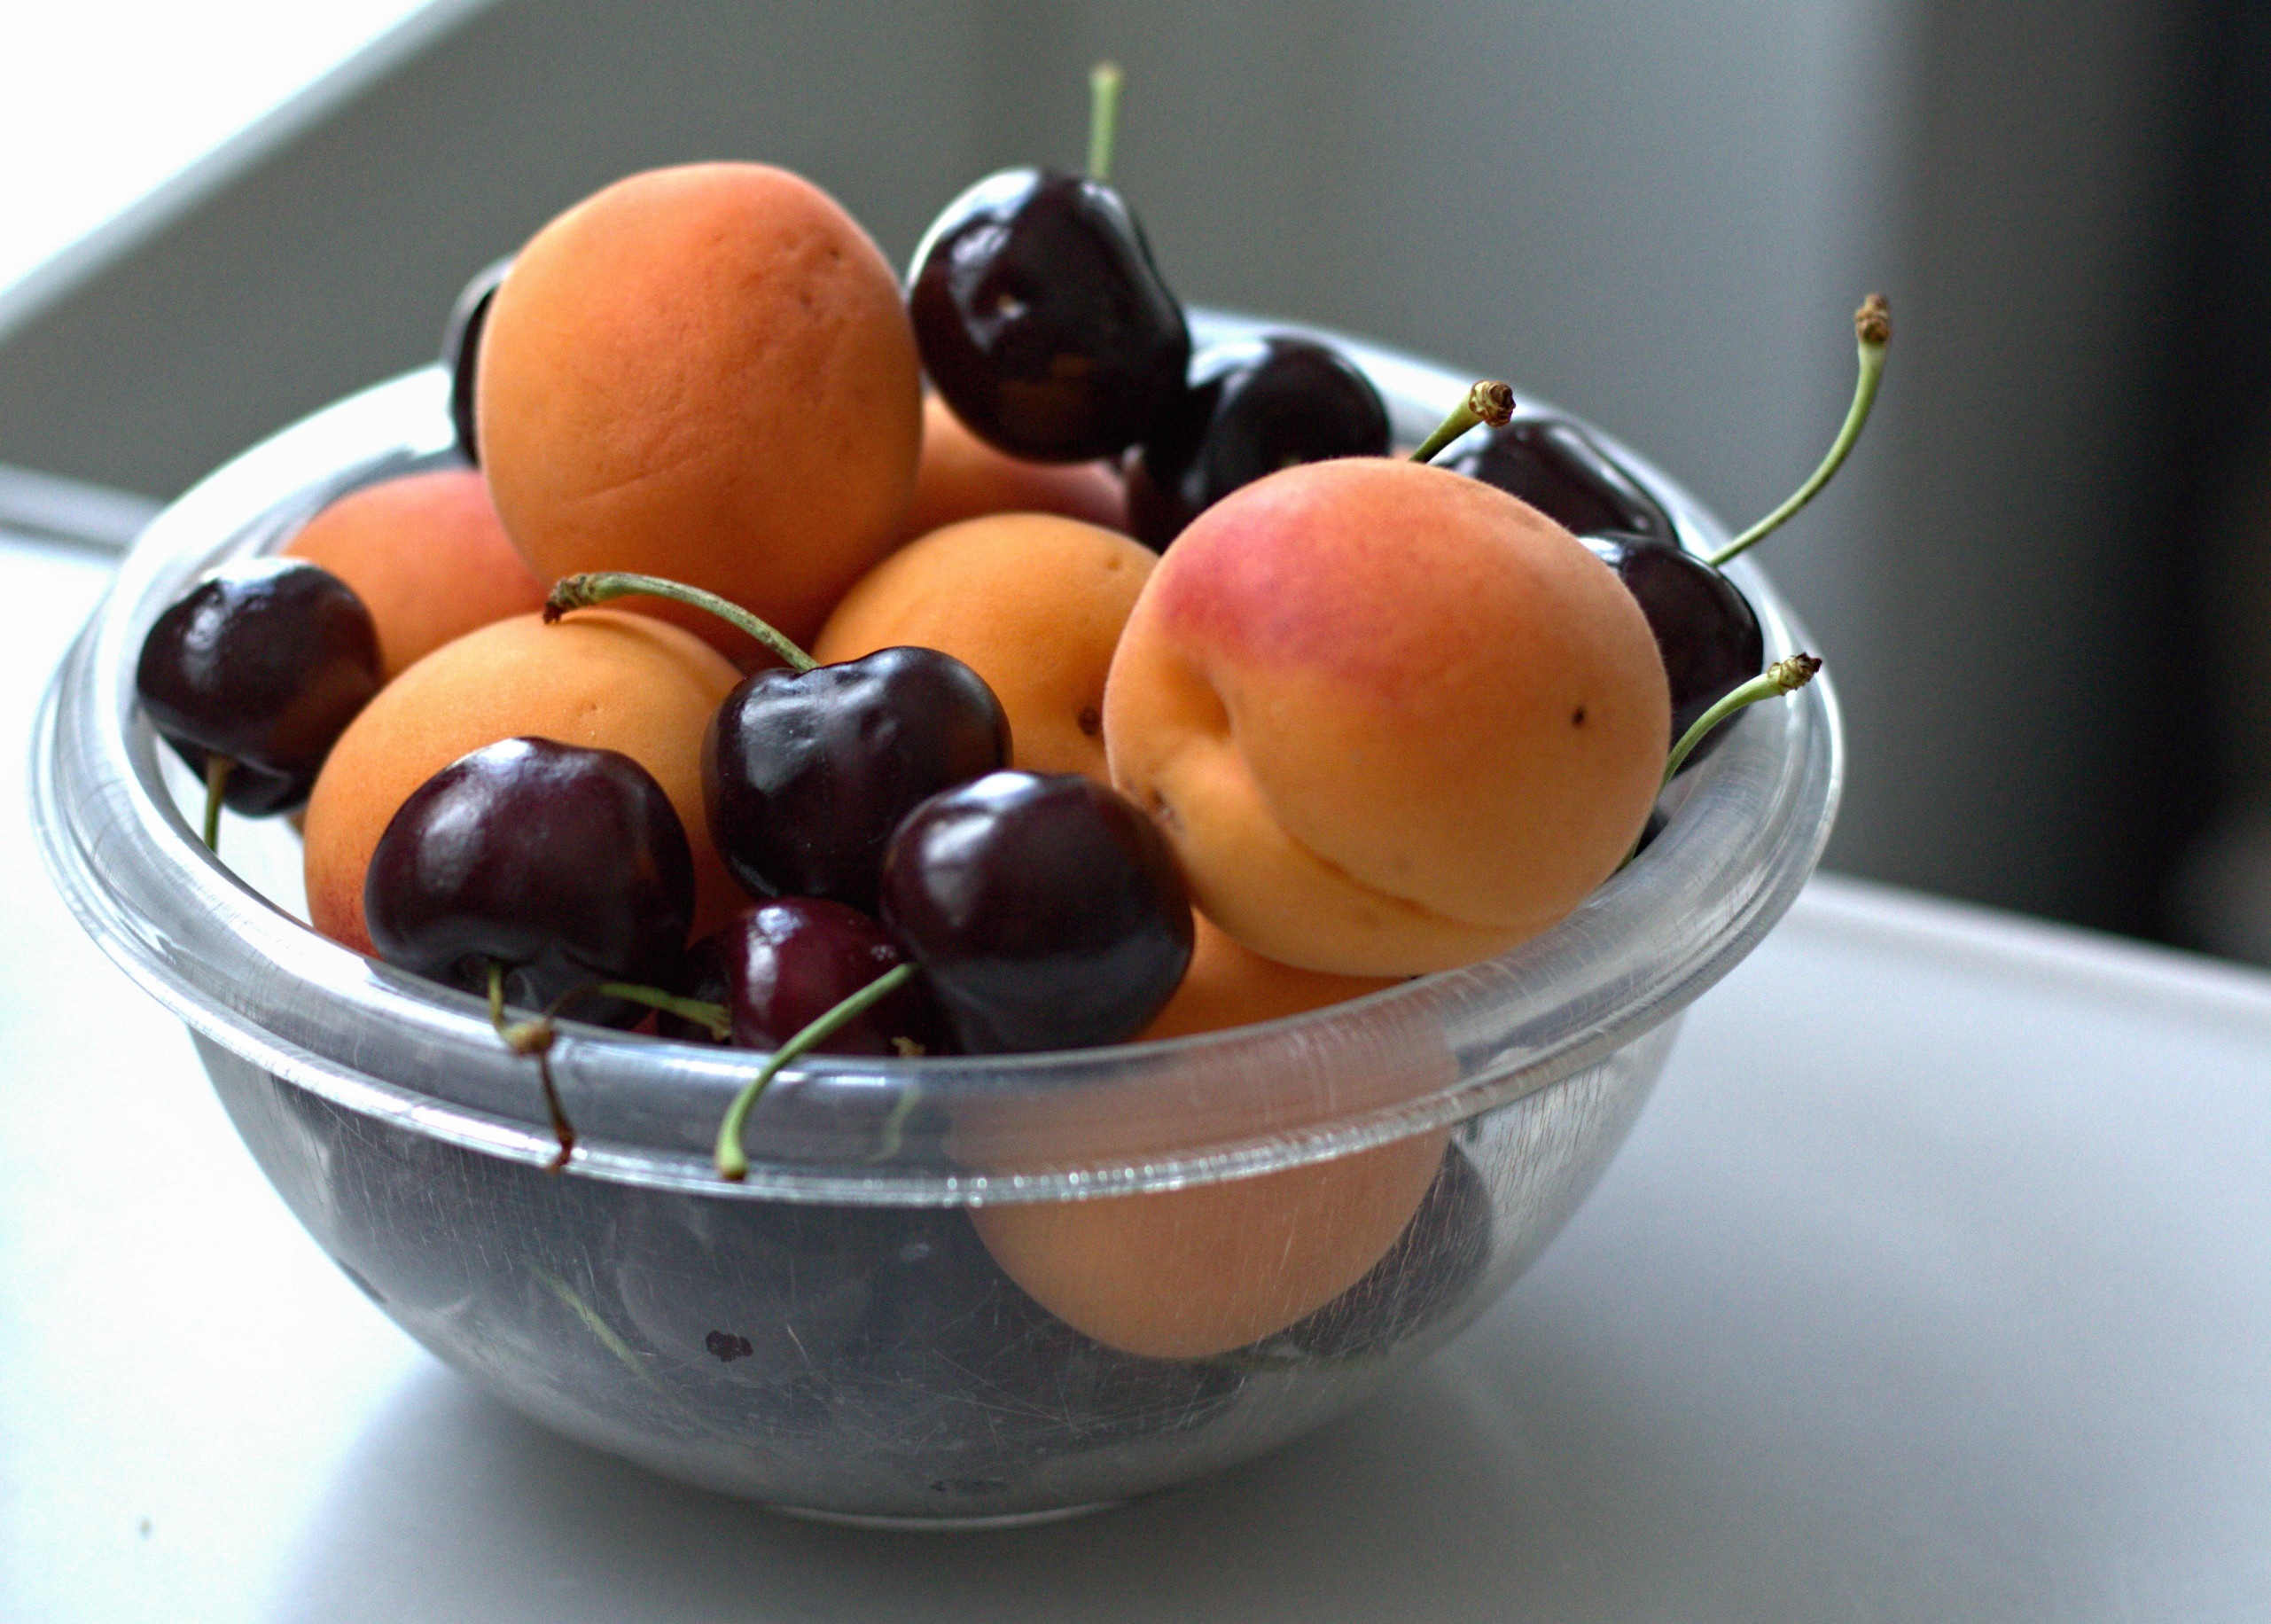
plant, fruit, berry, food, produce, fresh, kitchen, flowering plant, rose family, summer fruit, land plant